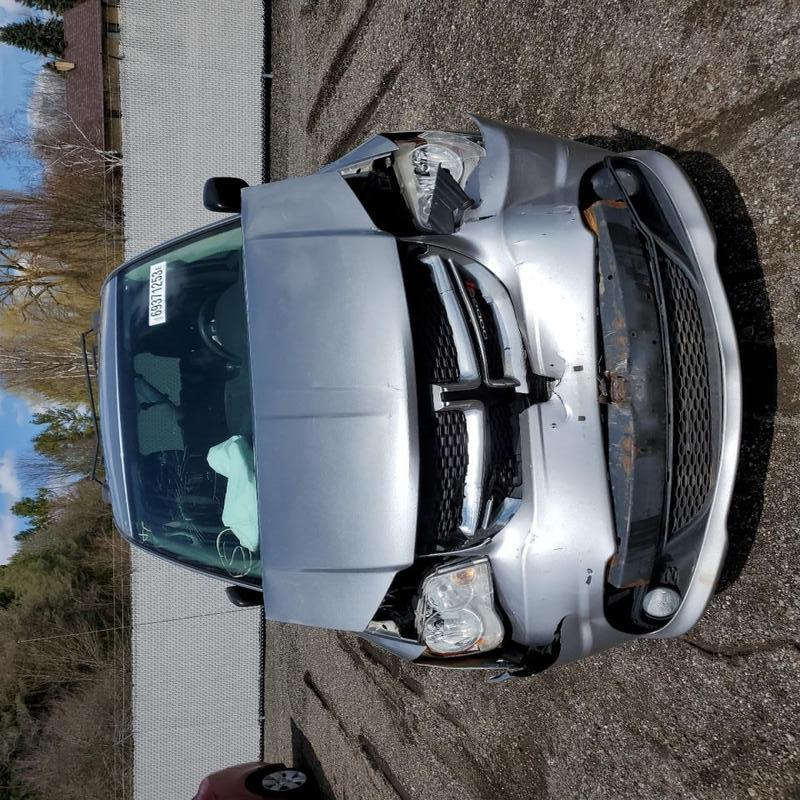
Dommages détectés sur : pare-choc avant, capot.
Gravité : majeur